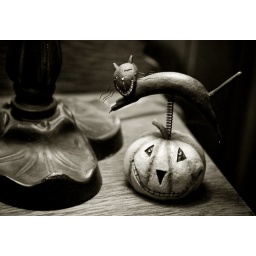
the quick black cat jumps over the lazy pumpkin